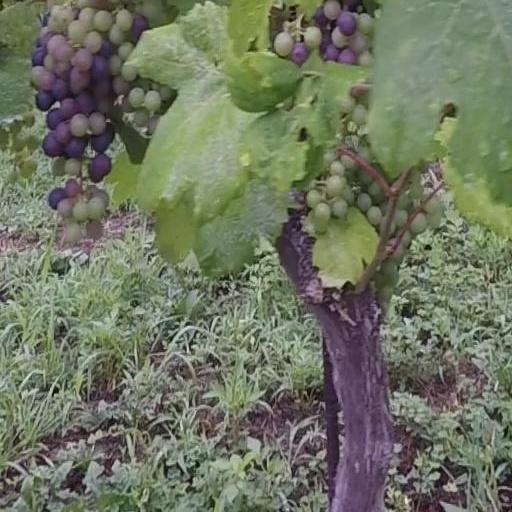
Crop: grape